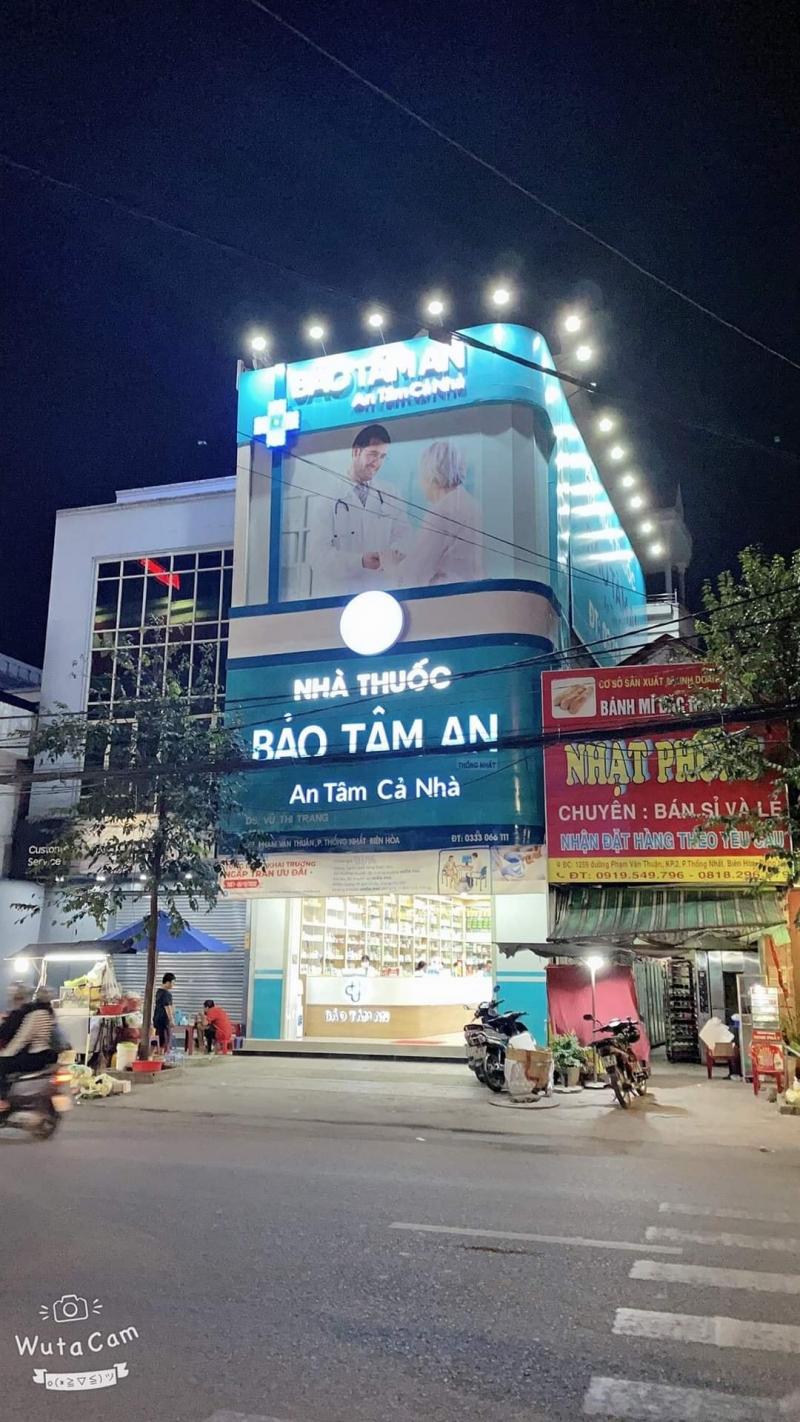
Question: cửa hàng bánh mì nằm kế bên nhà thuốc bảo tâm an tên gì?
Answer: nhật phong